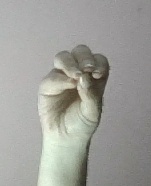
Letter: ha